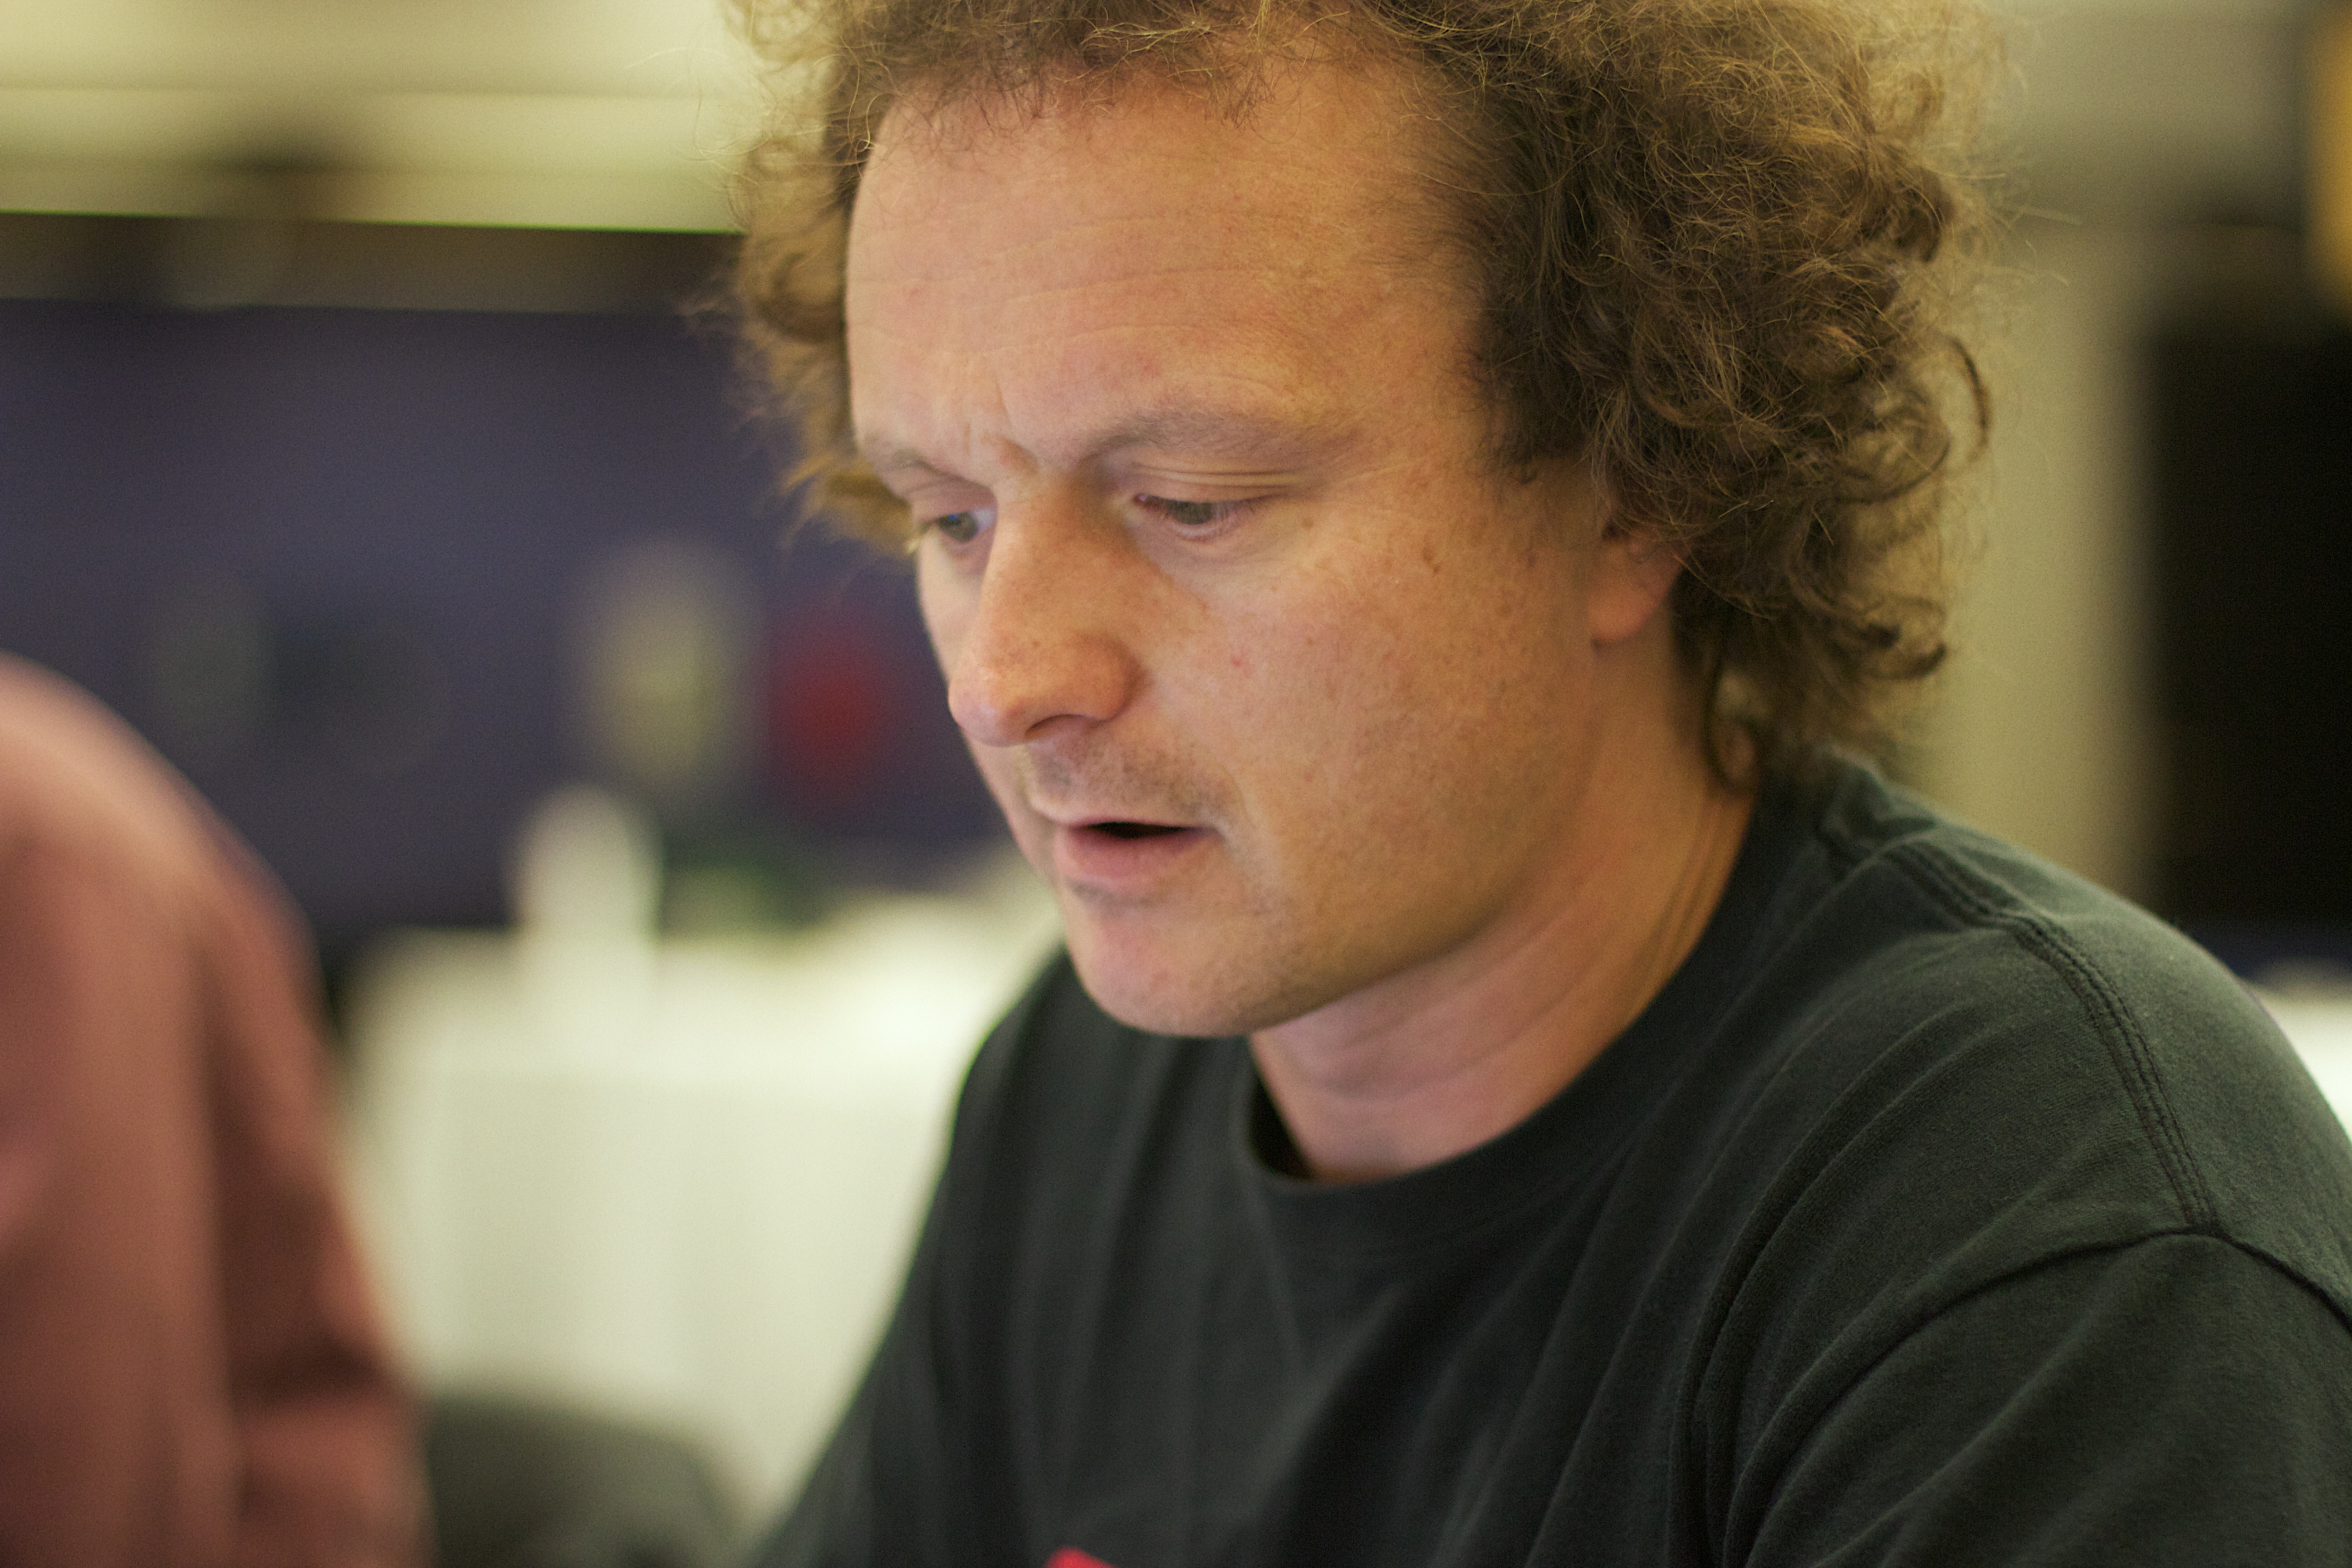
man, person, people, hair, male, portrait, facial expression, hairstyle, senior citizen, head, opened12, facial hair